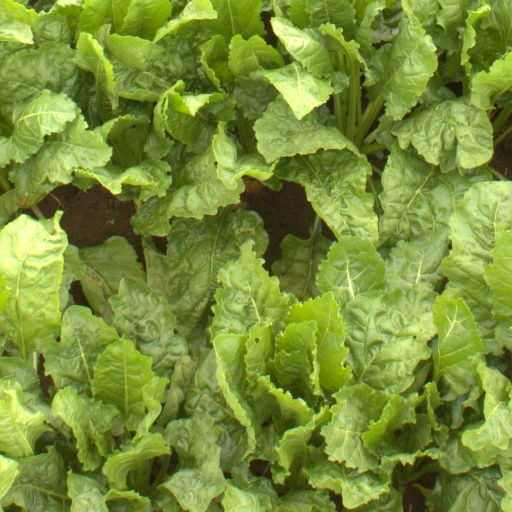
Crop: sugar beet